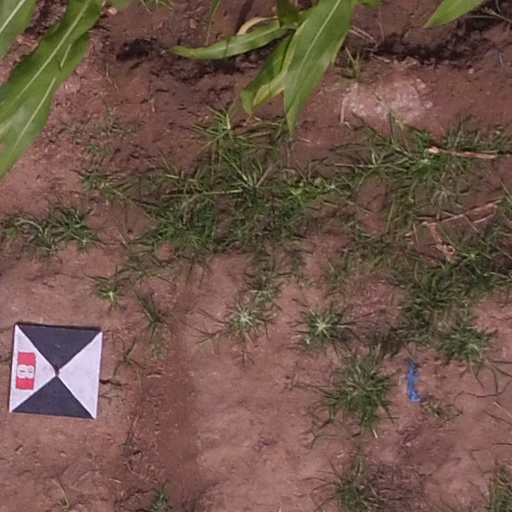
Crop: maize; corn